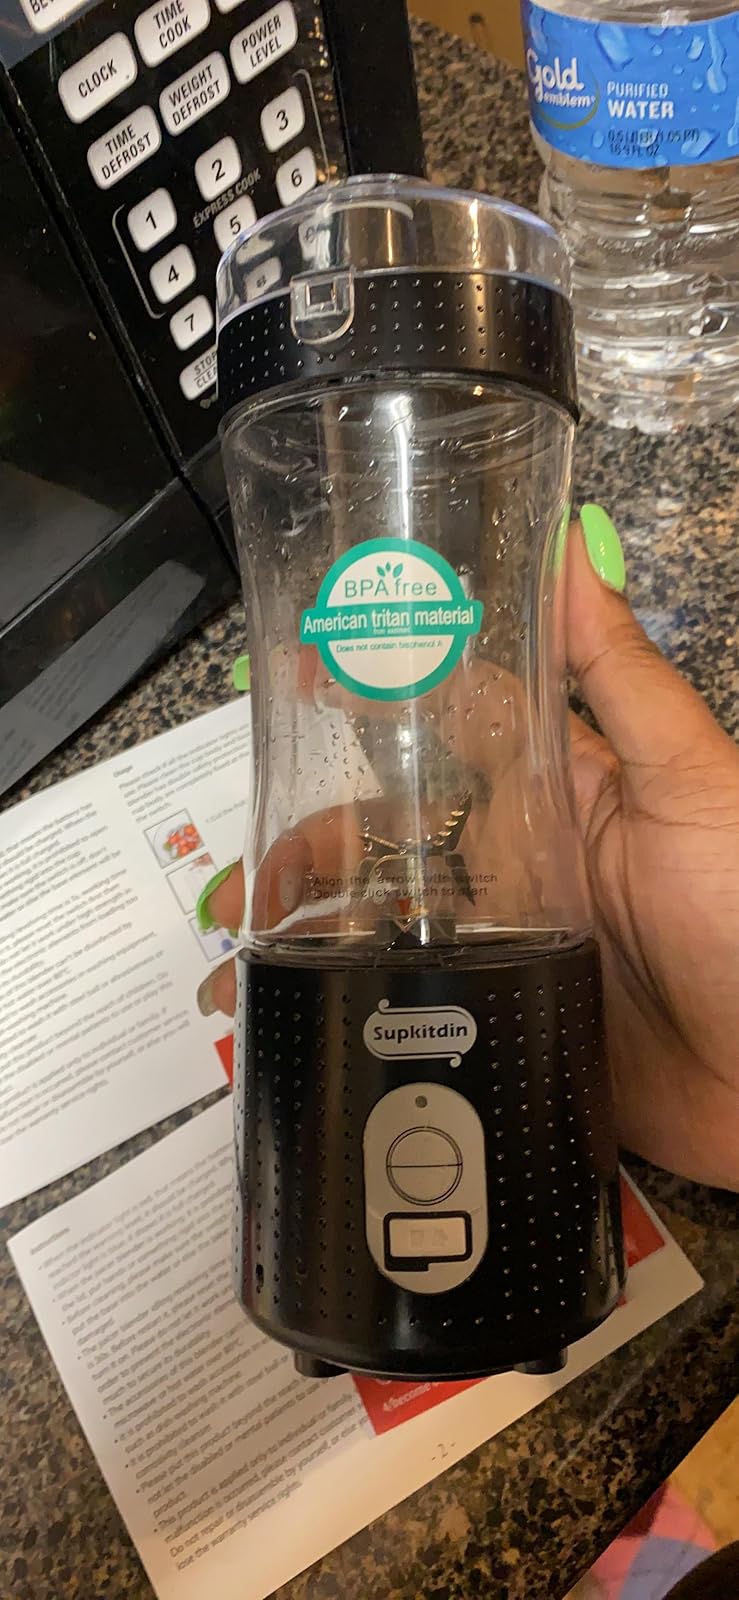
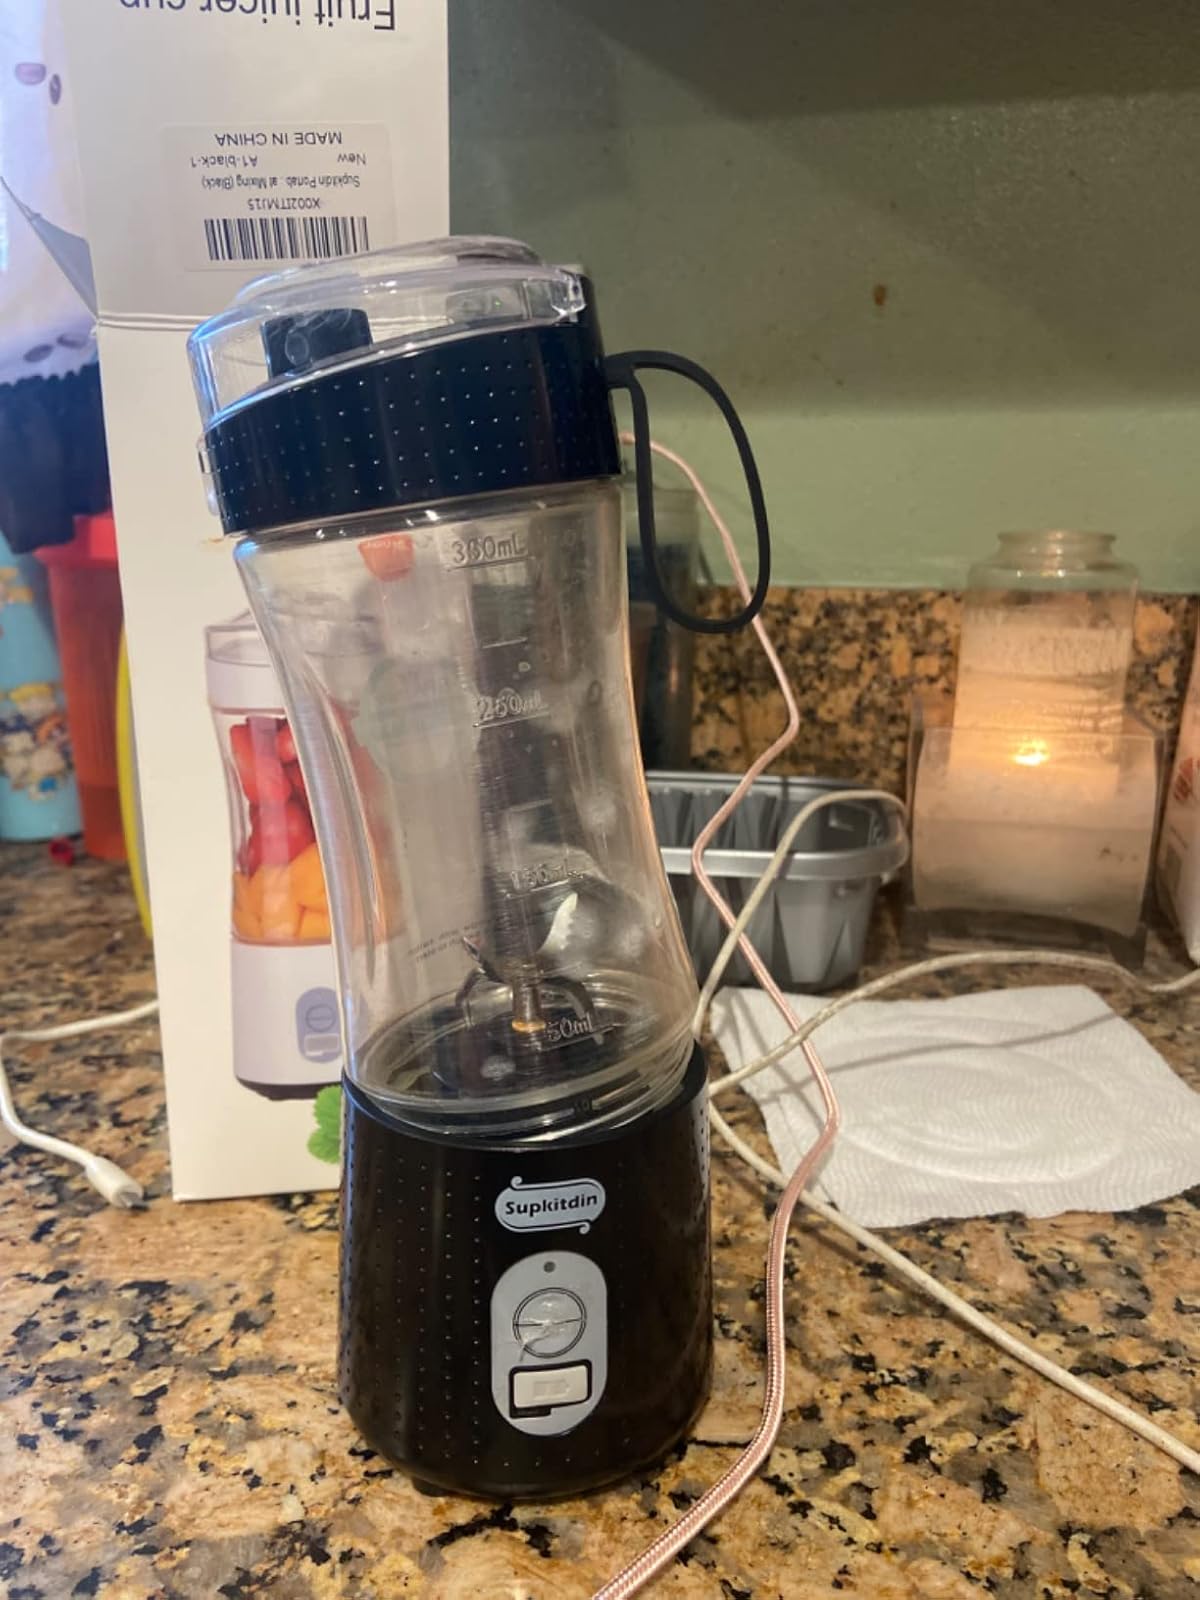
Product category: items_blender
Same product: yes